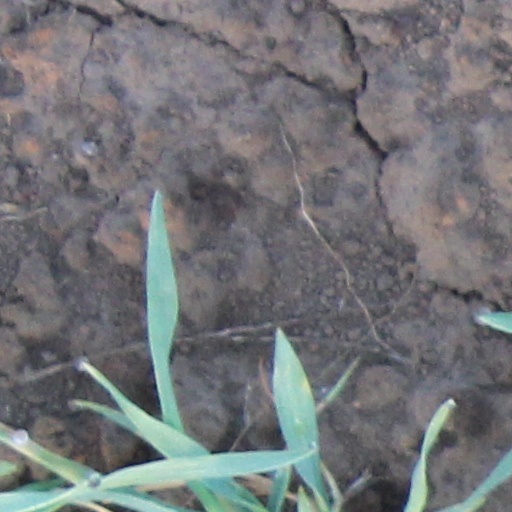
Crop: wheat